2003 Budweiser Shootout

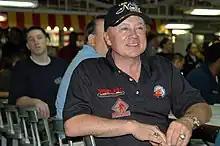
Geoff Bodine "(pictured in 2007)" picked the pole position for Brett Bodine Racing.

Two practice sessions were held on Friday before the race. The first session lasted for 55 minutes, and the second 60 minutes. Ryan Newman lapped fastest in the first practice session with a time of 48.330 seconds, ahead of Jeff Gordon, Stewart, Terry Labonte, Dale Earnhardt Jr., Kurt Busch, Jimmie Johnson, Bill Elliott, Matt Kenseth, and Ricky Rudd in positions second through tenth. Labonte ran faster in the final practice session, setting a lap of 47.787 seconds to pace the field; Earnhardt was second, and Stewart duplicated his first practice session result in third place. Mark Martin, Ward Burton, Kenseth, Kevin Harvick, Dale Jarrett, Ken Schrader, and Gordon completed the top ten quickest competitors.